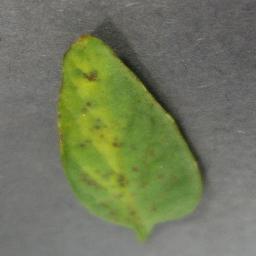
Label: Tomato___Tomato_Yellow_Leaf_Curl_Virus